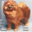
Label: dog